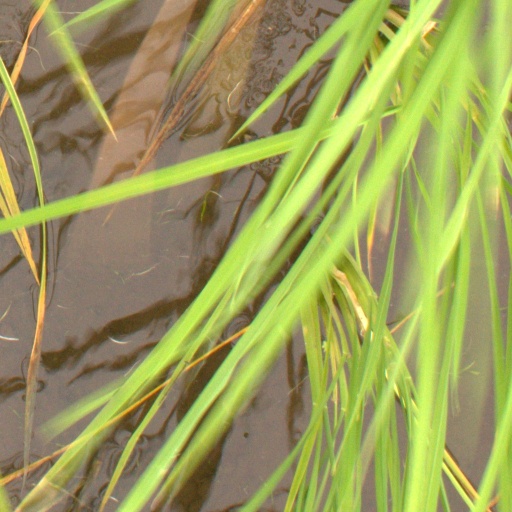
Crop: rice